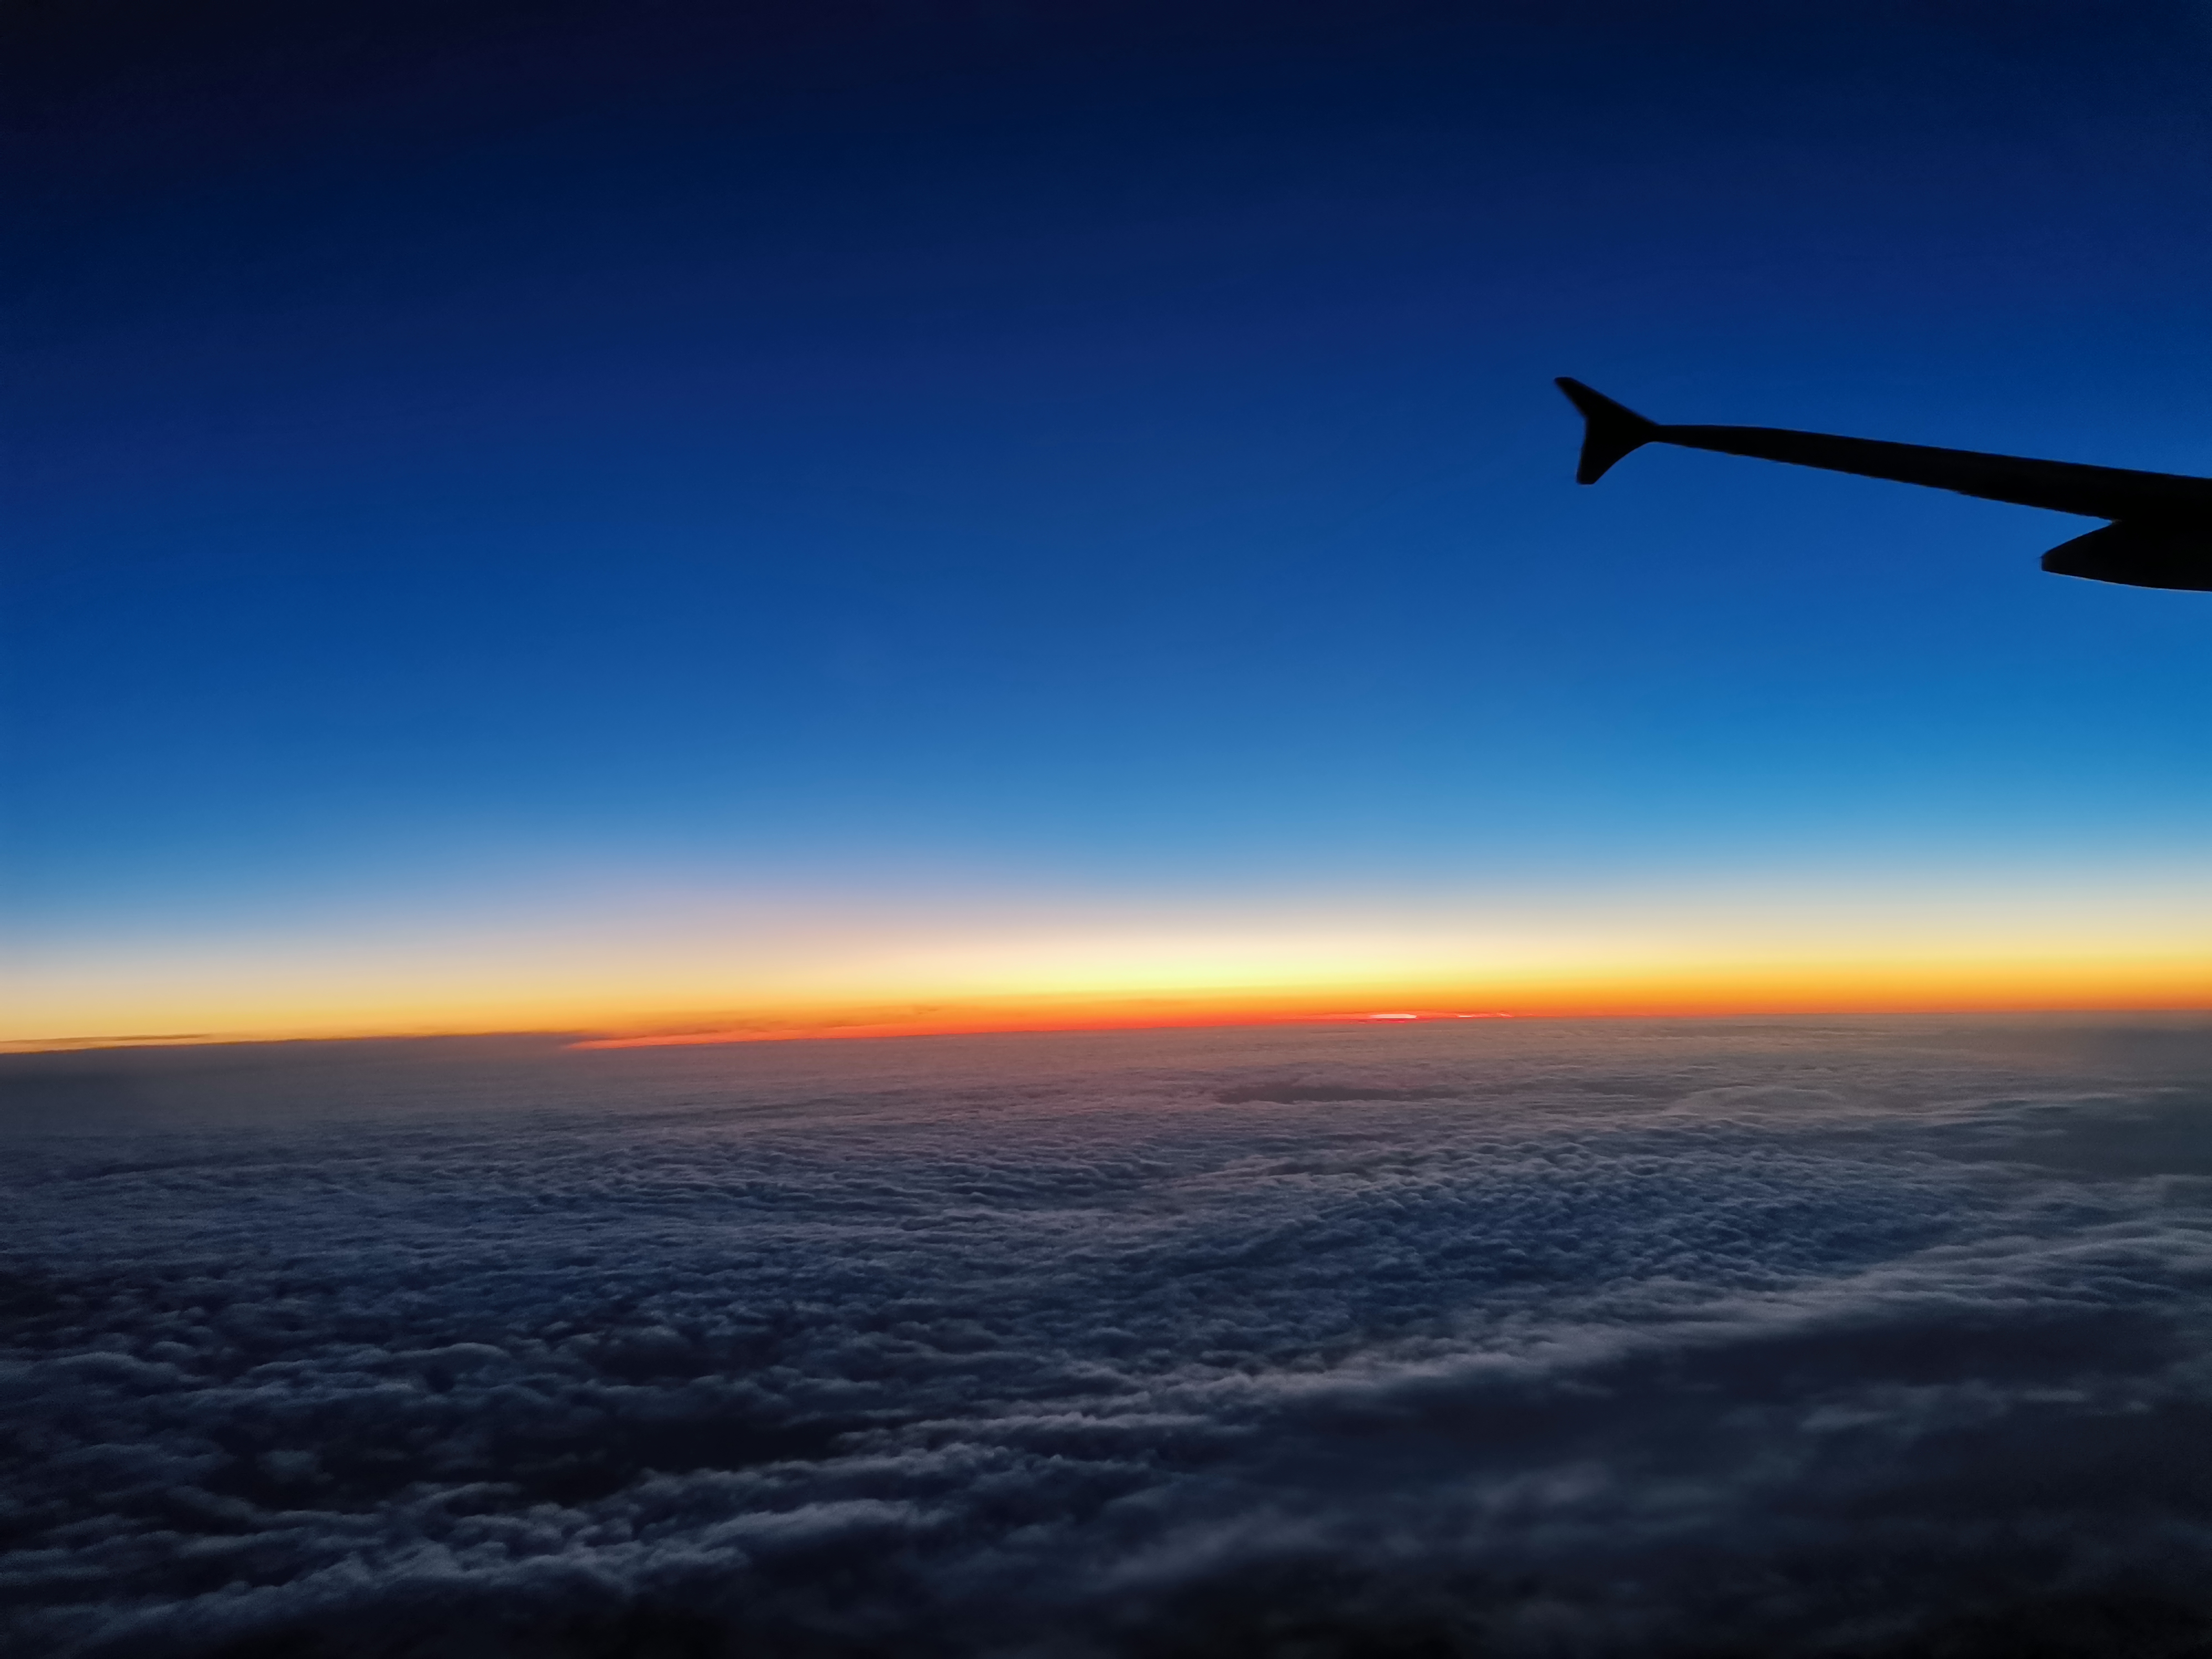
sky, atmosphere, cloud, afterglow, aircraft, sunrise, dusk, air travel, red sky at morning, landscape, horizon, sunset, astronomical object, airliner, cumulus, calm, aviation, wing, airplane, flap, dawn, airline, vehicle, meteorological phenomenon, evening, aerospace engineering, flight, ocean, travel, wind, fin, sea